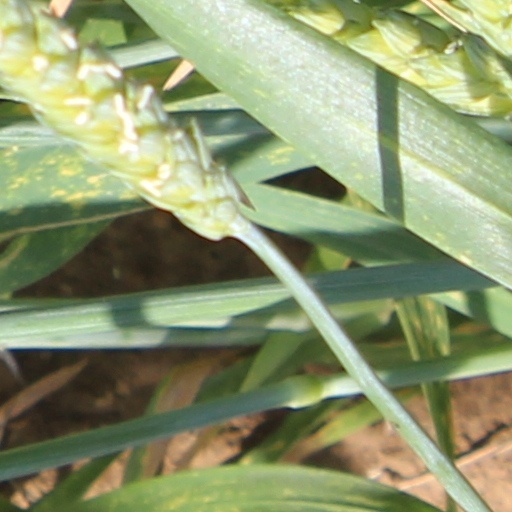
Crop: wheat